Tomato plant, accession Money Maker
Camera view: horizontal (90 deg, fisheye); turntable rotation: 90 degrees
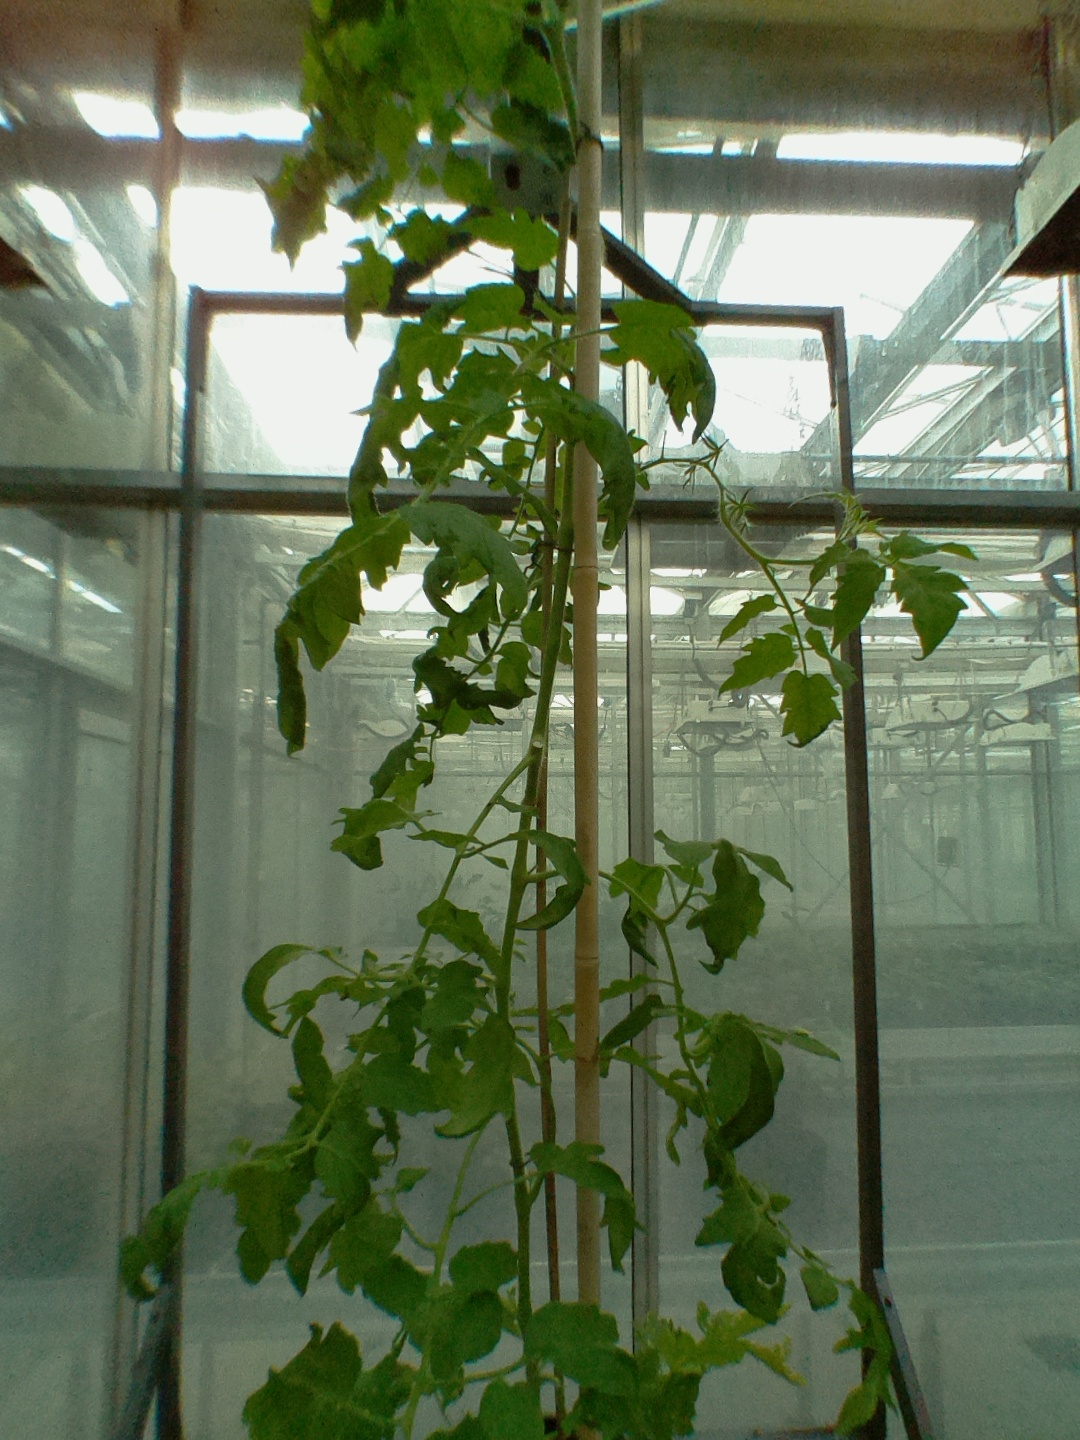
BBCH growth stage 68: Full flowering, 80%-90% of flowers open, more petals falling